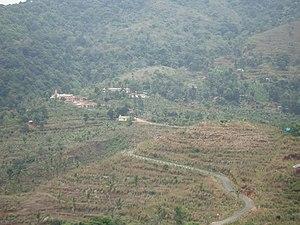
Kurisumala Ashram, dans les montagnes de l’intérieur du Kerala, en Inde du Sud, à environ mille deux cents mètres d'altitude. Fondé de manière indépendante en 1958 par deux moines européens ayant choisi un monachisme indien, l’ashram est affilié à l’Ordre cistercien de la Stricte Observance (trappiste) en 1998.